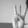
ASL letter: W